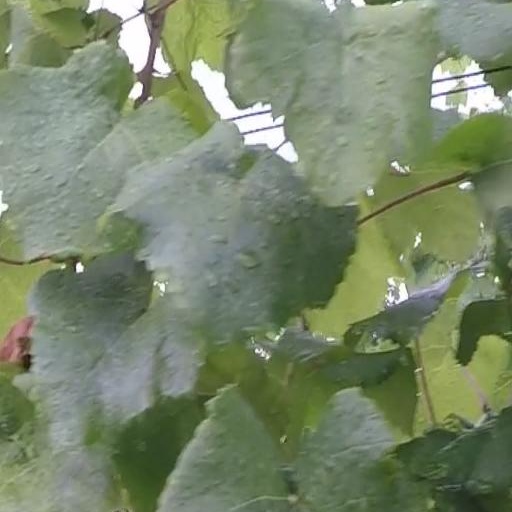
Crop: grape